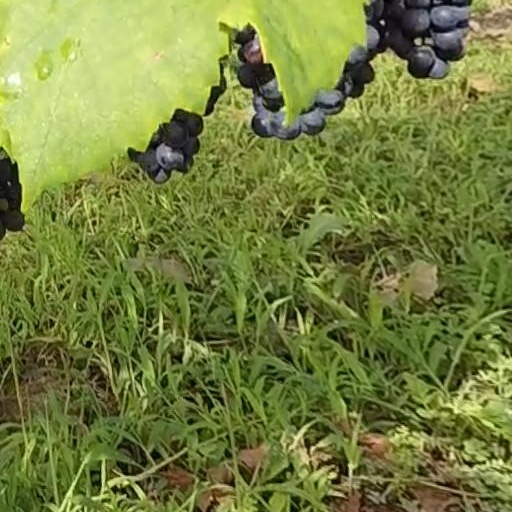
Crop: grape